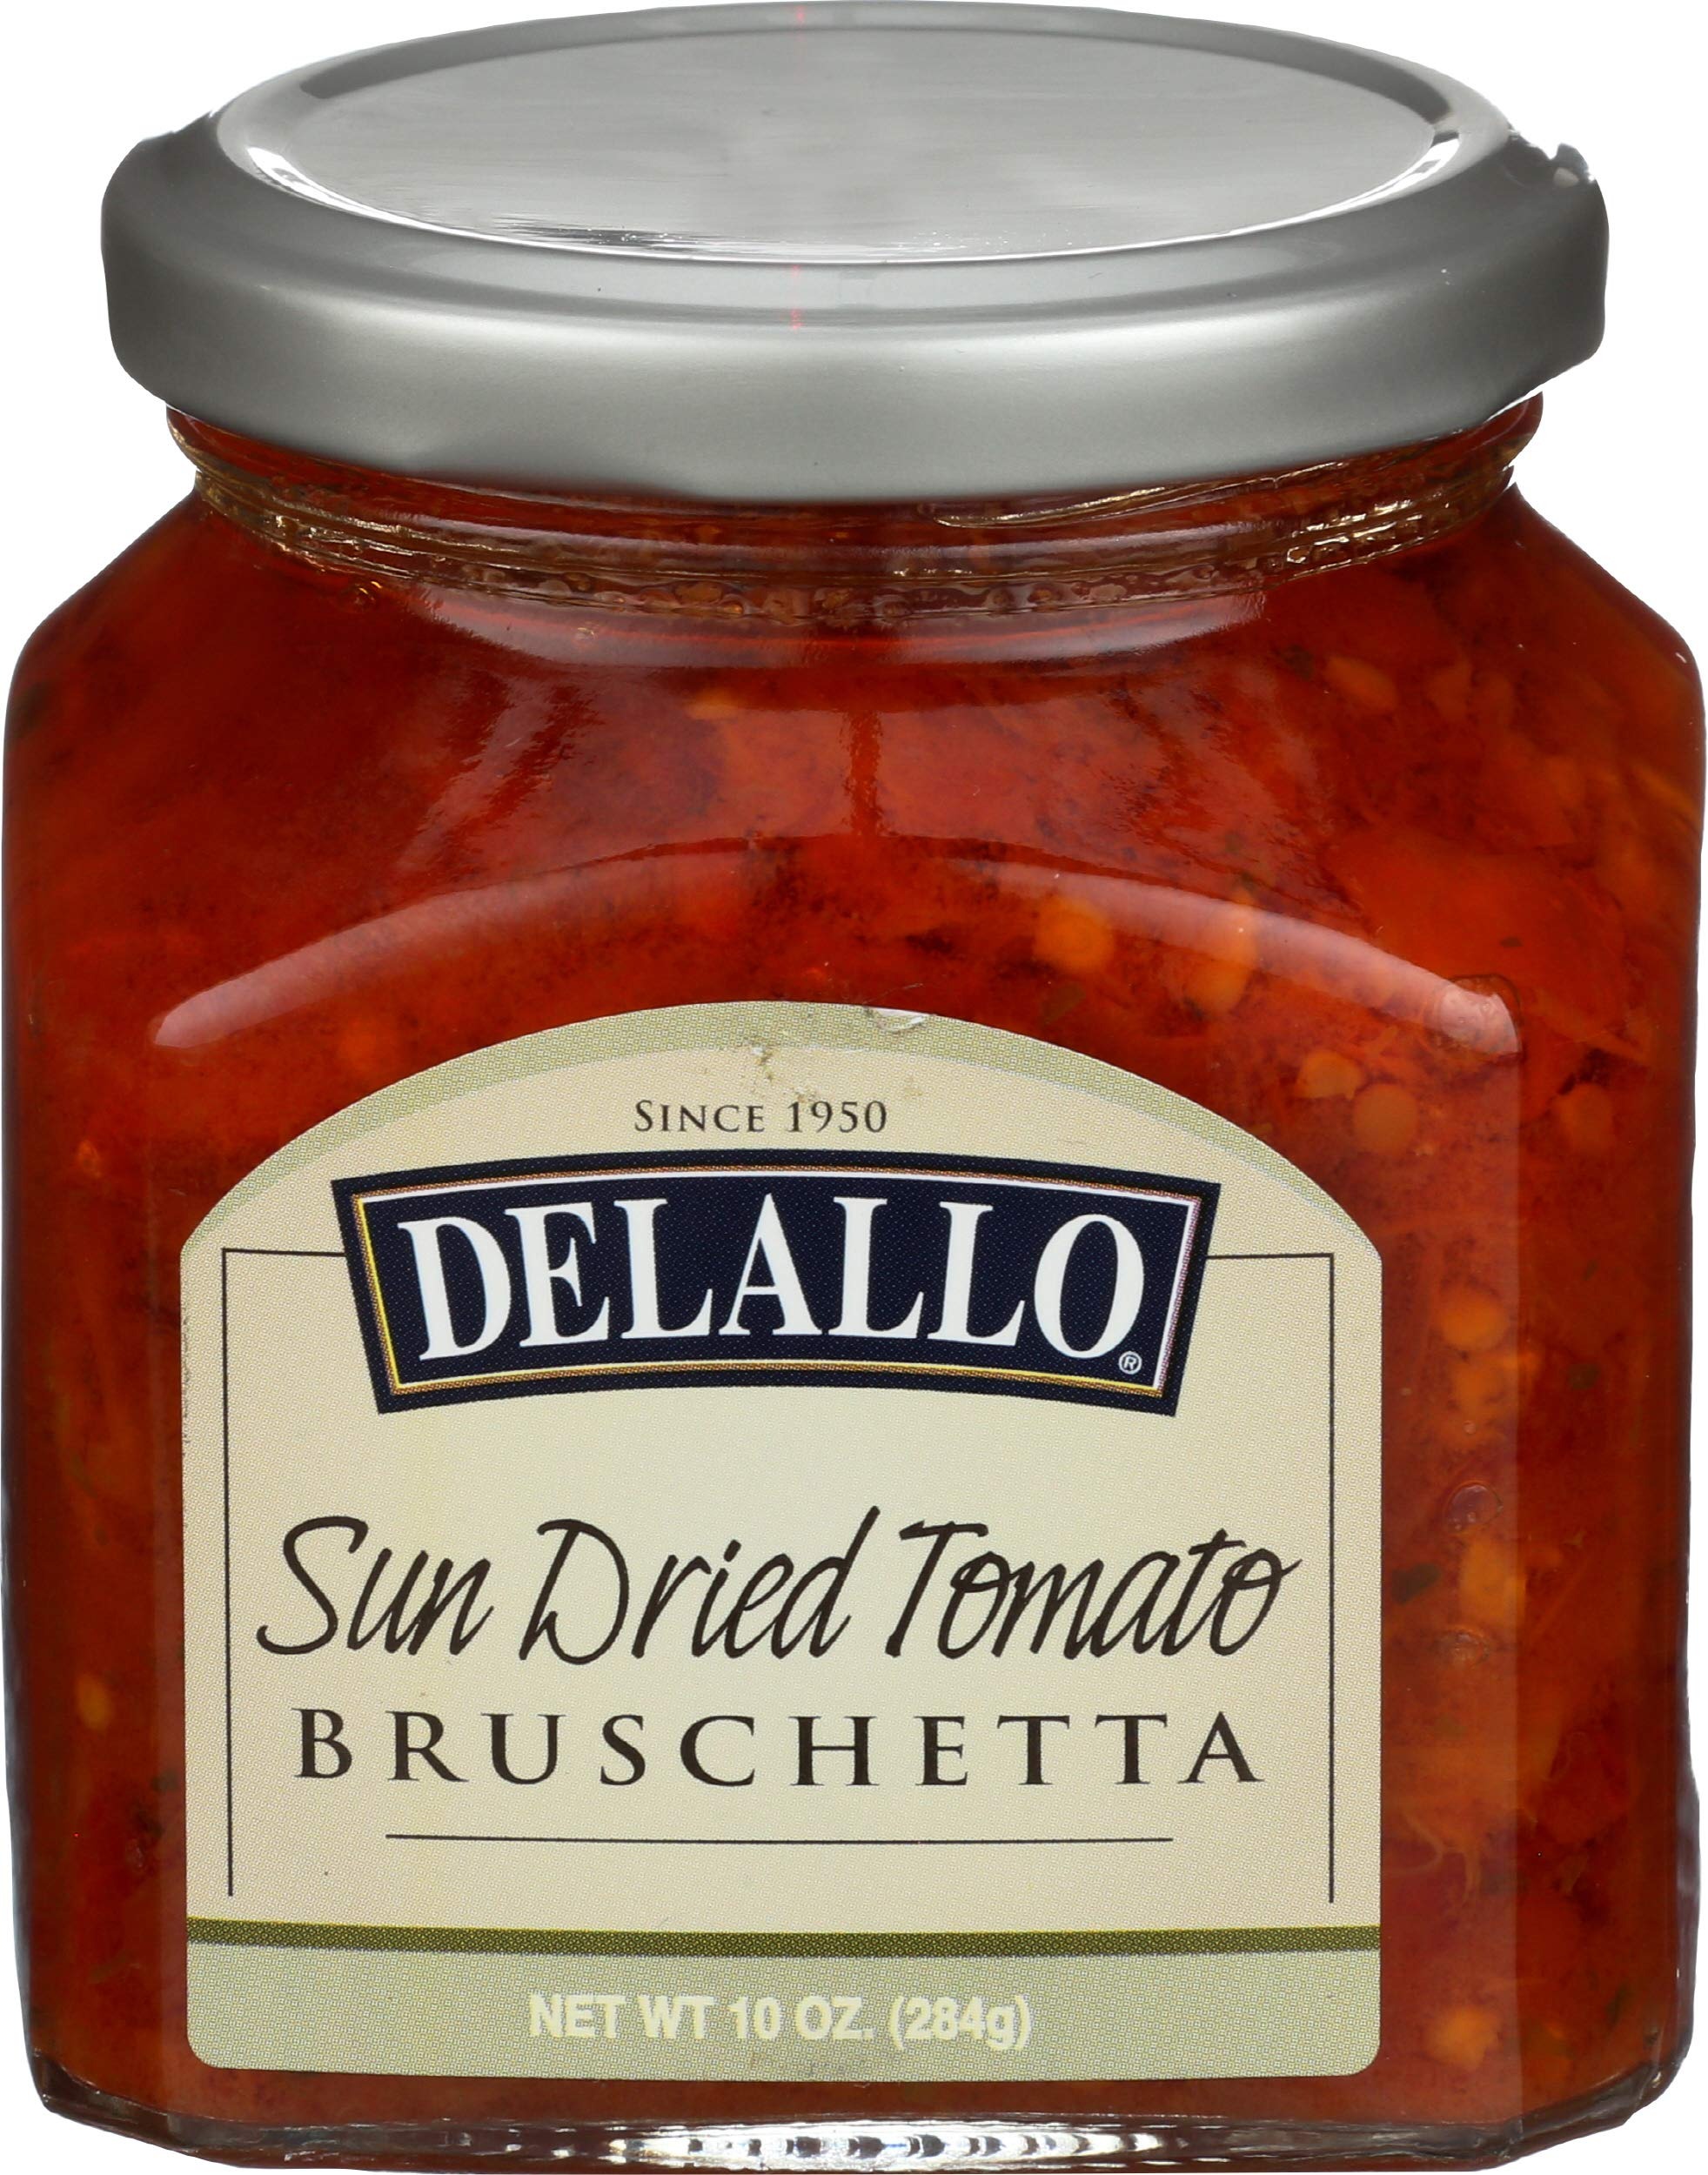
Item Name: DELALLO BRUSCHETTA SUNDRD TMO
Bullet Point 1: Authentic Italian recipe
Bullet Point 2: Captures the true flavor of featured ingredient without overpowering spices
Bullet Point 3: Fresh handpicked herbs and vegetables
Bullet Point 4: Easy traditional Italian appetizer with gourmet flair
Value: 10.0
Unit: Ounce

Price: 8.3